Tobin Heath

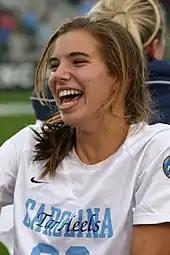
Heath after the National Championship game at SAS Soccer Park in Cary, North Carolina, on December 3, 2006

Heath committed to attend the University of North Carolina (UNC) when she was due to begin her junior year at high school. She did not play soccer in her senior year, instead deciding to train with boys. In her consensus freshman year in 2006 with the Tar Heels, she was part of the All-America 2006 national championship team and made 23 appearances at left midfield (22 starts), scoring four goals and assisting nine. As a sophomore, she scored two goals, assisting another five, and was named to the First-Team NSCAA All-American and First-Team All-ACC (Atlantic Coast Conference). As a junior, she scored eight goals with eight assists, helping UNC to a 25–1–2 record and the NCAA title.